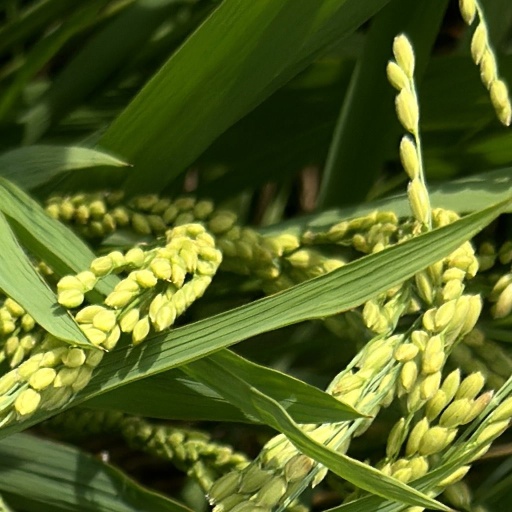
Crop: rice